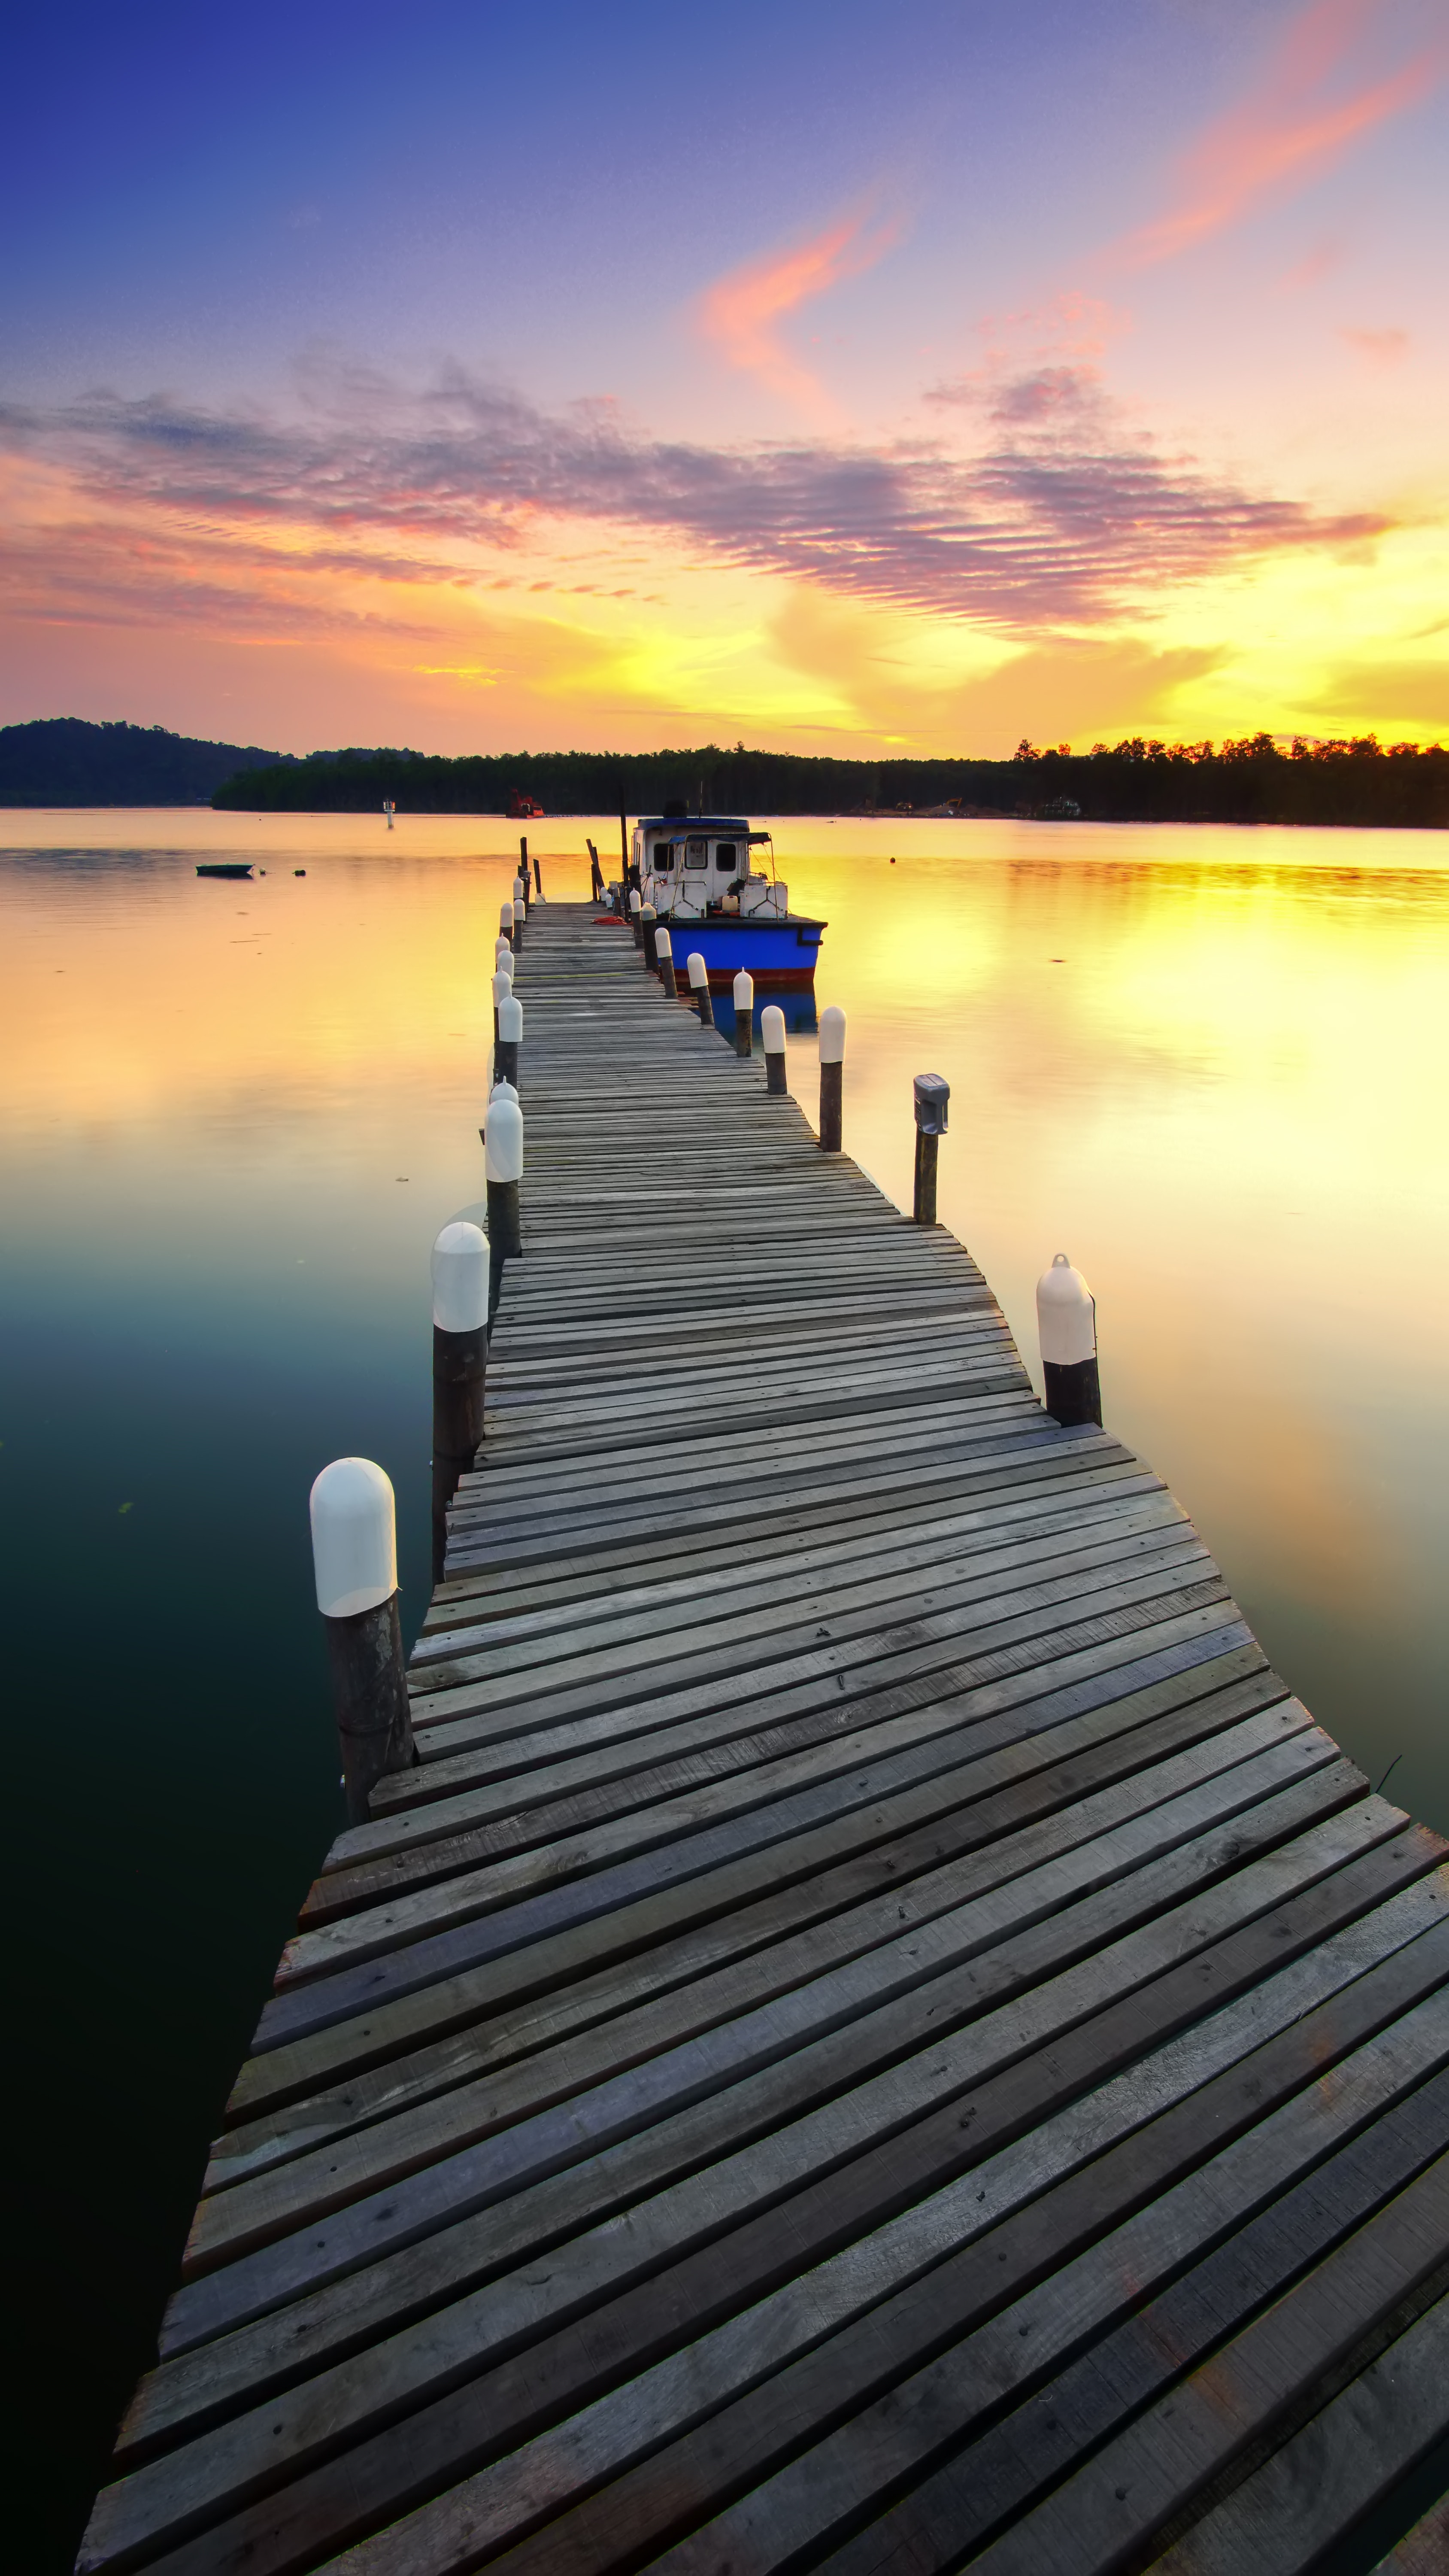
sky, water, dock, pier, horizon, sunset, natural landscape, reflection, morning, calm, dusk, evening, sound, lake, sunrise, sea, lake district, cloud, afterglow, dawn, shore, boardwalk, landscape, sunlight, reservoir, ocean, photography, stock photography, loch, river, inlet, nonbuilding structure, bay